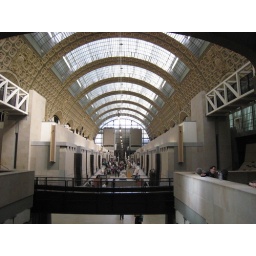
Musee D'Orsay interior in Paris. The building was formerly a train station